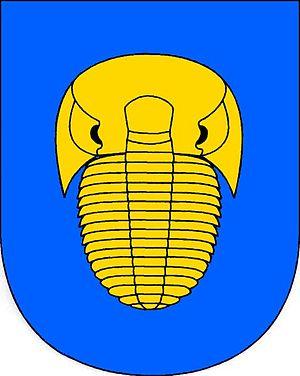
Skryje est une commune du district de Rakovník, dans la région de Bohême-Centrale, en République tchèque. Sa population s'élevait à 156 habitants en 2020.